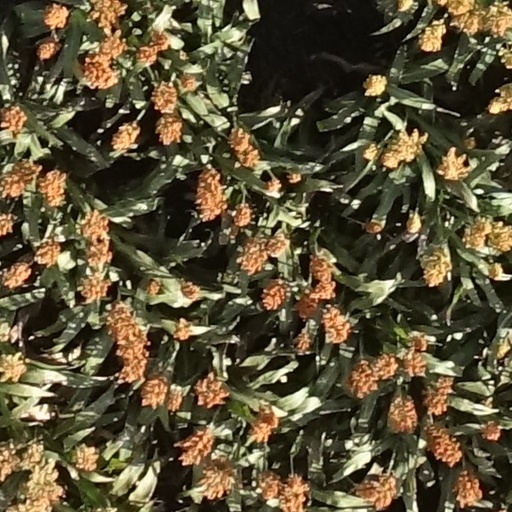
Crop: sorghum